Maury Duncan

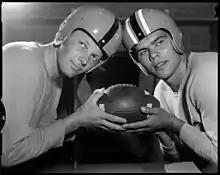
Duncan (left) in 1957

Maurice Perry Duncan (born July 18, 1931) is a former quarterback for the National Football League (NFL) and Canadian Football League (CFL). He played for the San Francisco 49ers from 1954 to 1955, the BC Lions from 1956 to 1957, and the Calgary Stampeders in 1958.